Joint Committee Against Communism

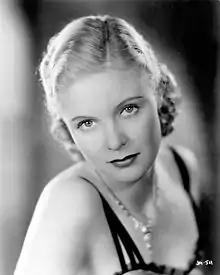
Actor Jean Muir (here, in a Warner Bros. publicity portrait) came under attack by the committee

In 1950, the Joint Committee Against Communism called on the New York Board of Education to ban the New York City Teachers Union (TU), which since the 1930s come under the control of the Communist Party USA. (Former TU vice president Dr. Bella Dodd would testify before Congress about Communist control of the TU later in the 1950s.) That same year, the committee helped keep actress Jean Muir banned from radio, soon after her name had appeared in "Red Channels". Also in that year, the committee scared Bing Crosby away from recording the song "Old Man Atom", written by Vern Partlow of the "Los Angeles Daily News" and finally recorded by Sam Hinton. (The song's lyrics included the lines, "Einstein's scared, and when Einstein's scared, I'm scared.") Partlow was a member of People's Songs, a left-wing publisher based in New York City and founded by folk-singer Pete Seeger.